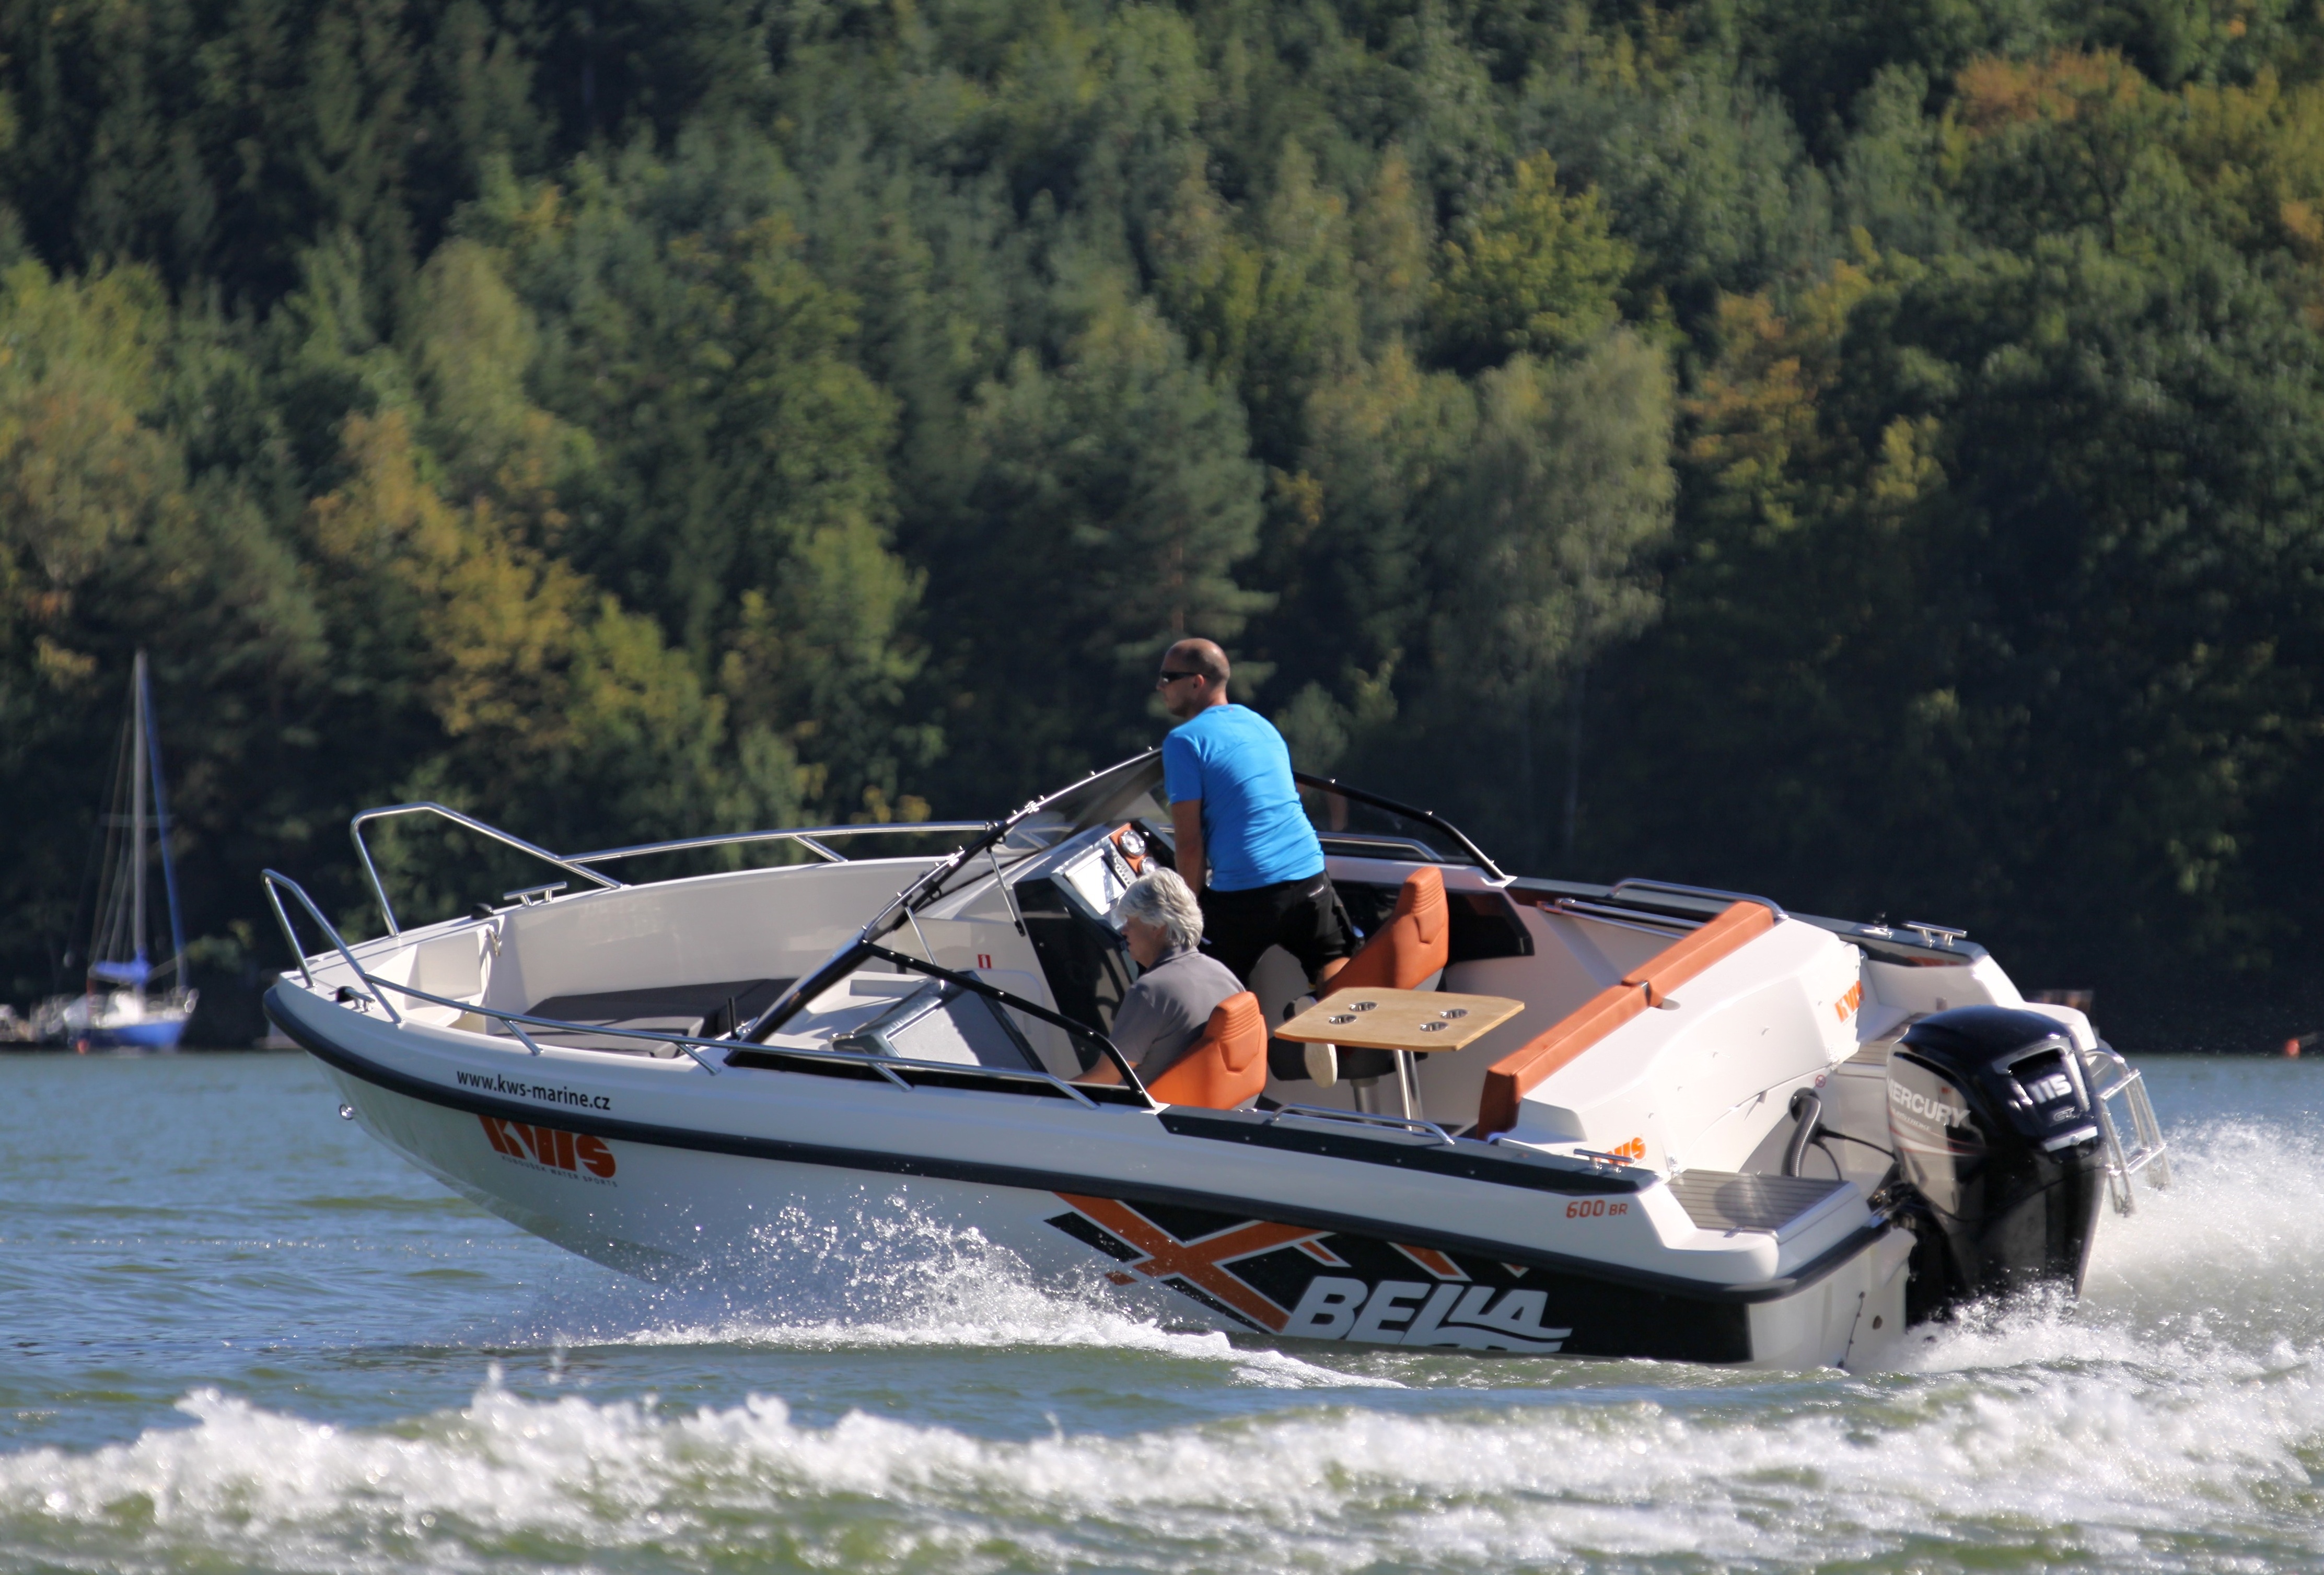
boat, vehicle, motorboat, boating, watercraft, vltava, ecosystem, dinghy, skiff, inflatable boat, watercraft rowing, rigid hulled inflatable boat, bella 600 br, kws, slapy